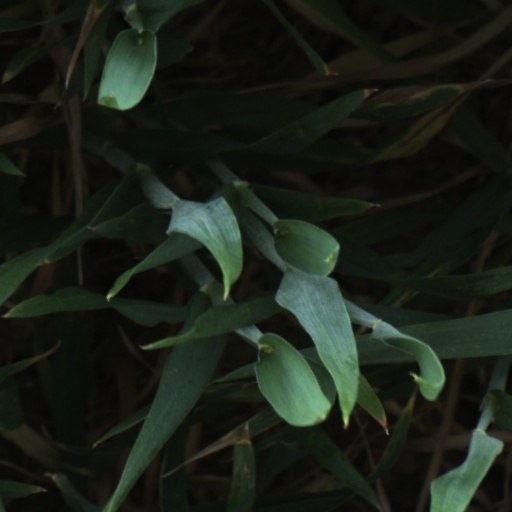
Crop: wheat